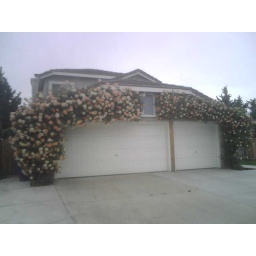
A random home in my neighborhood. What beautiful roses they are! colors range from palest apricot to salmon.